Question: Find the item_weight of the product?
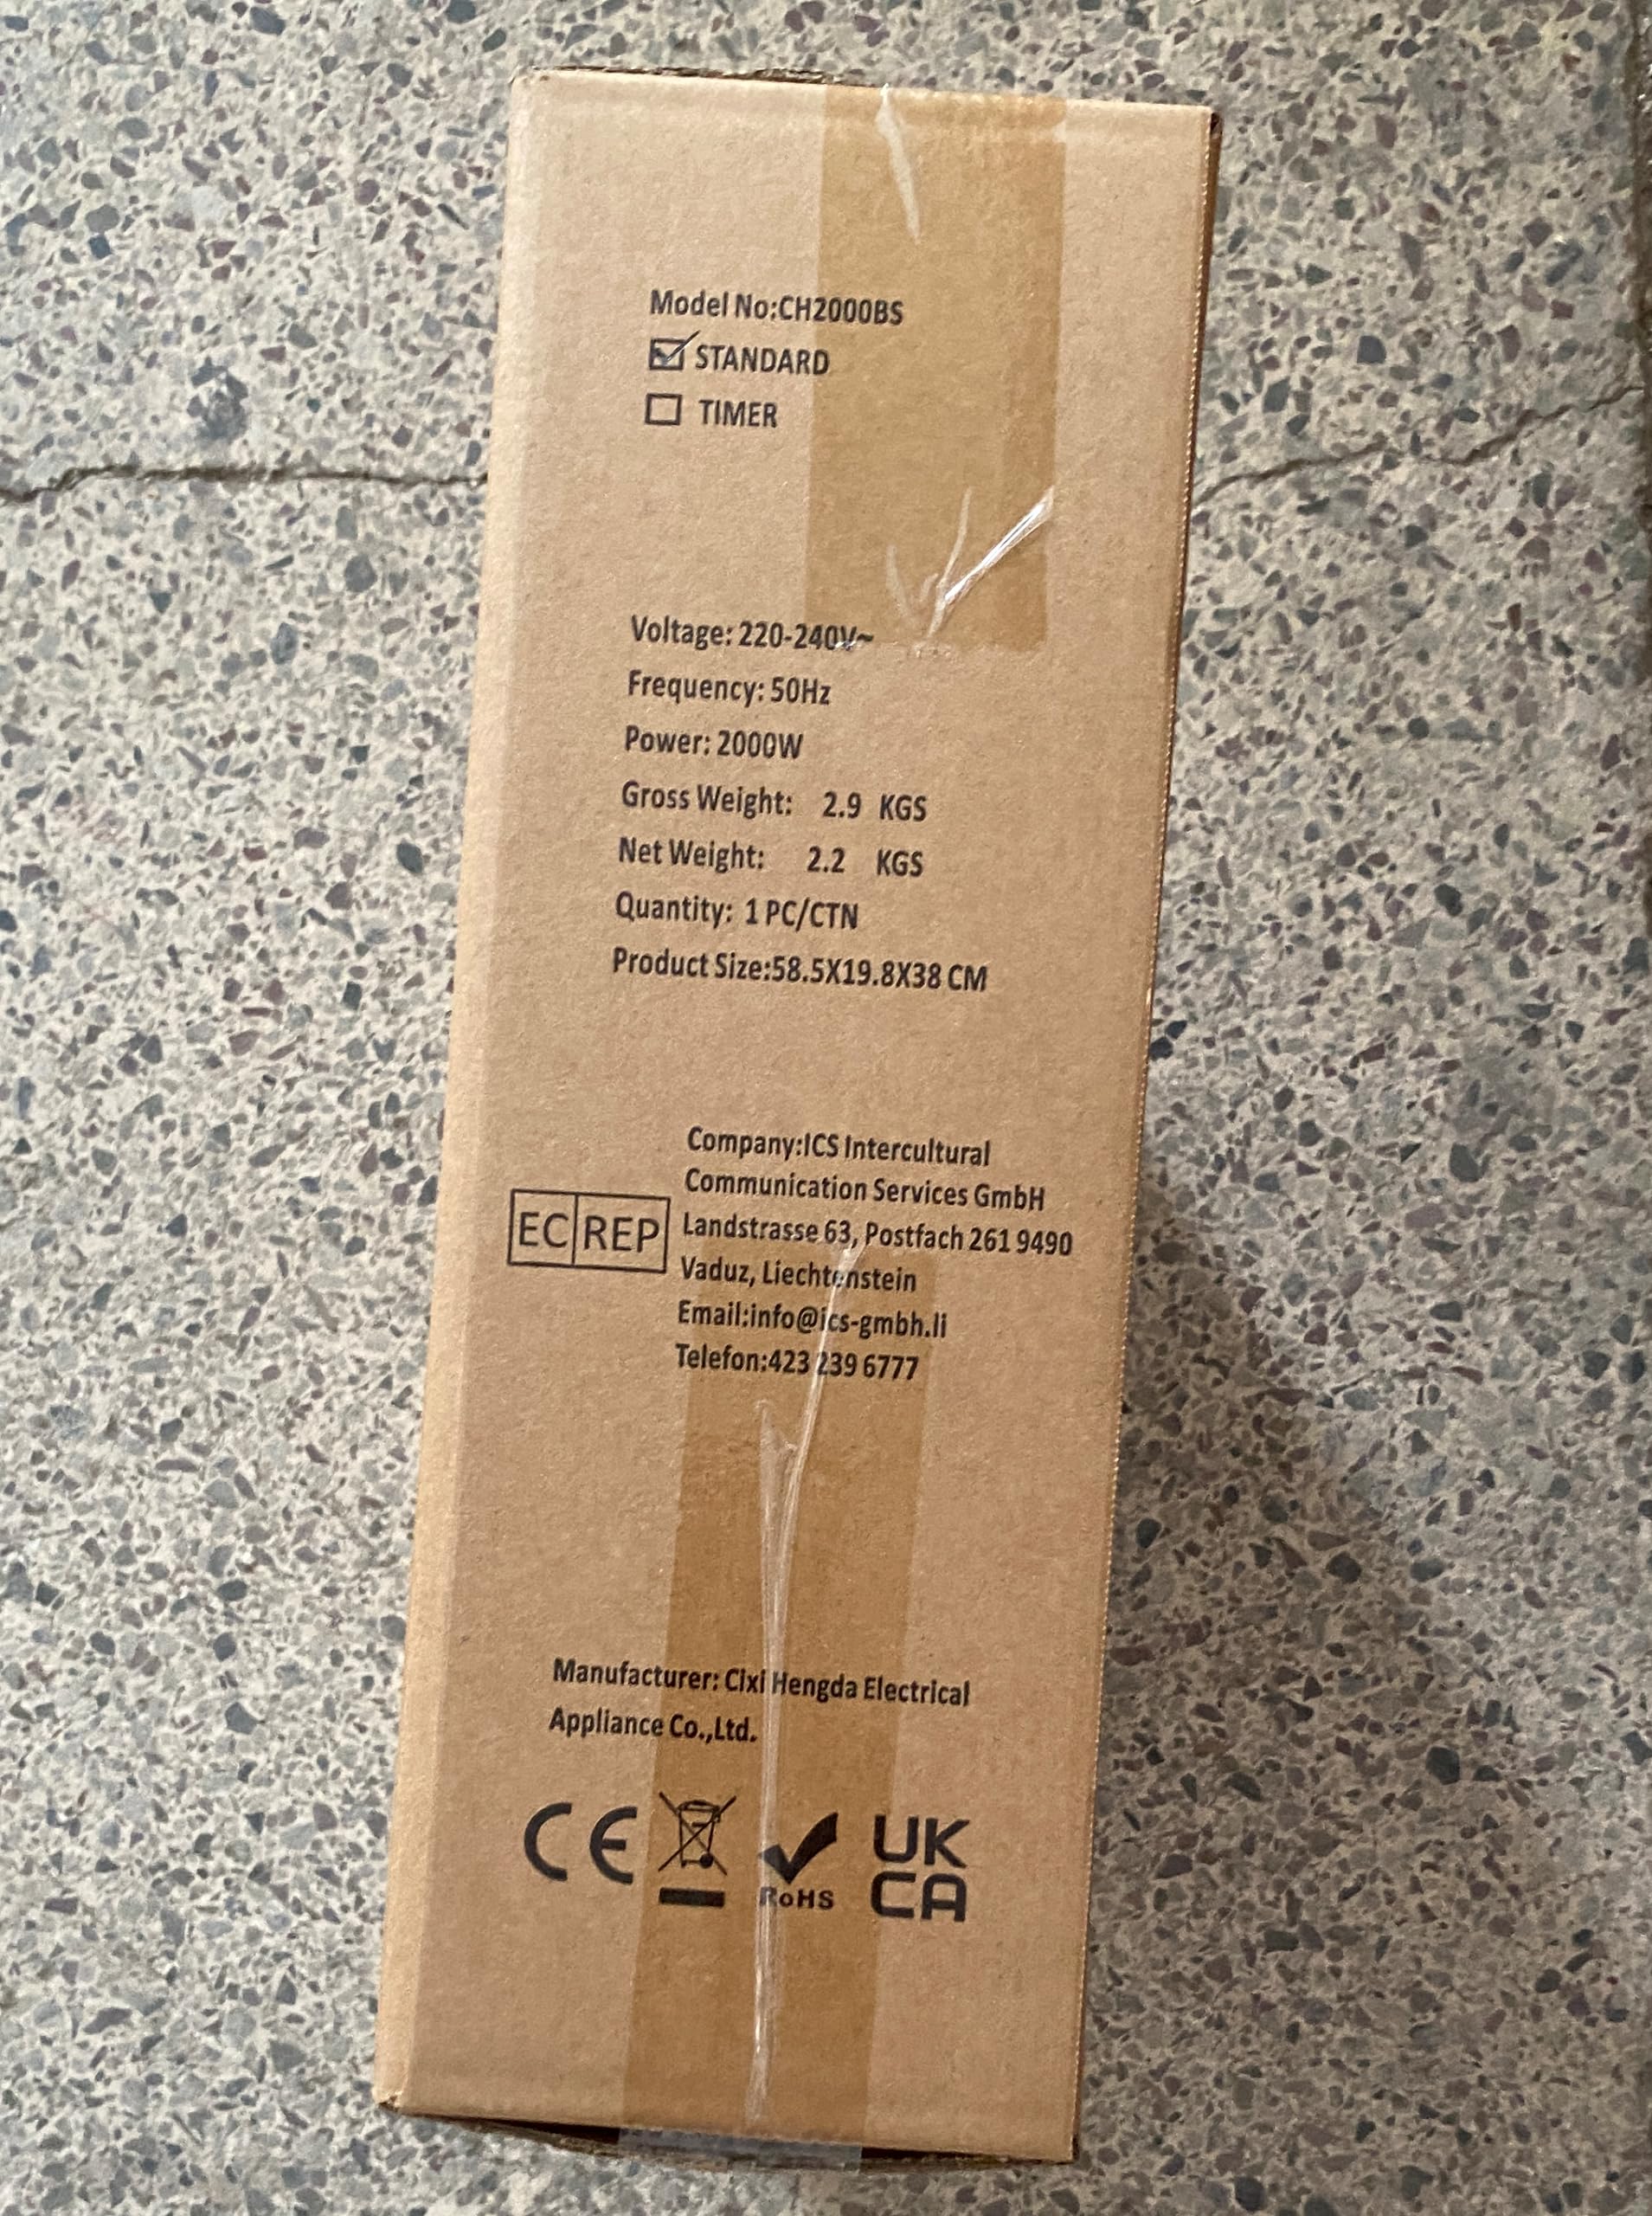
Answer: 2.9 kilogram